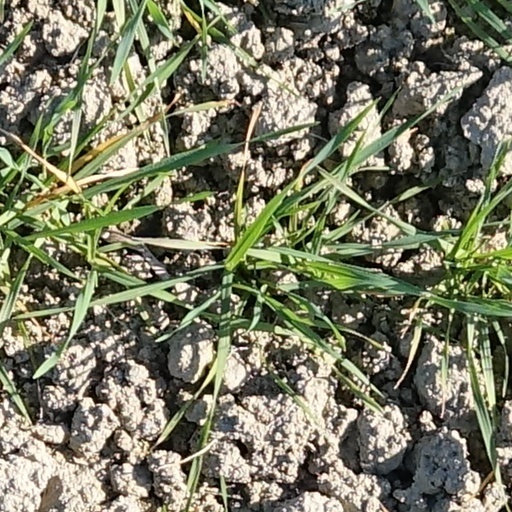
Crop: wheat